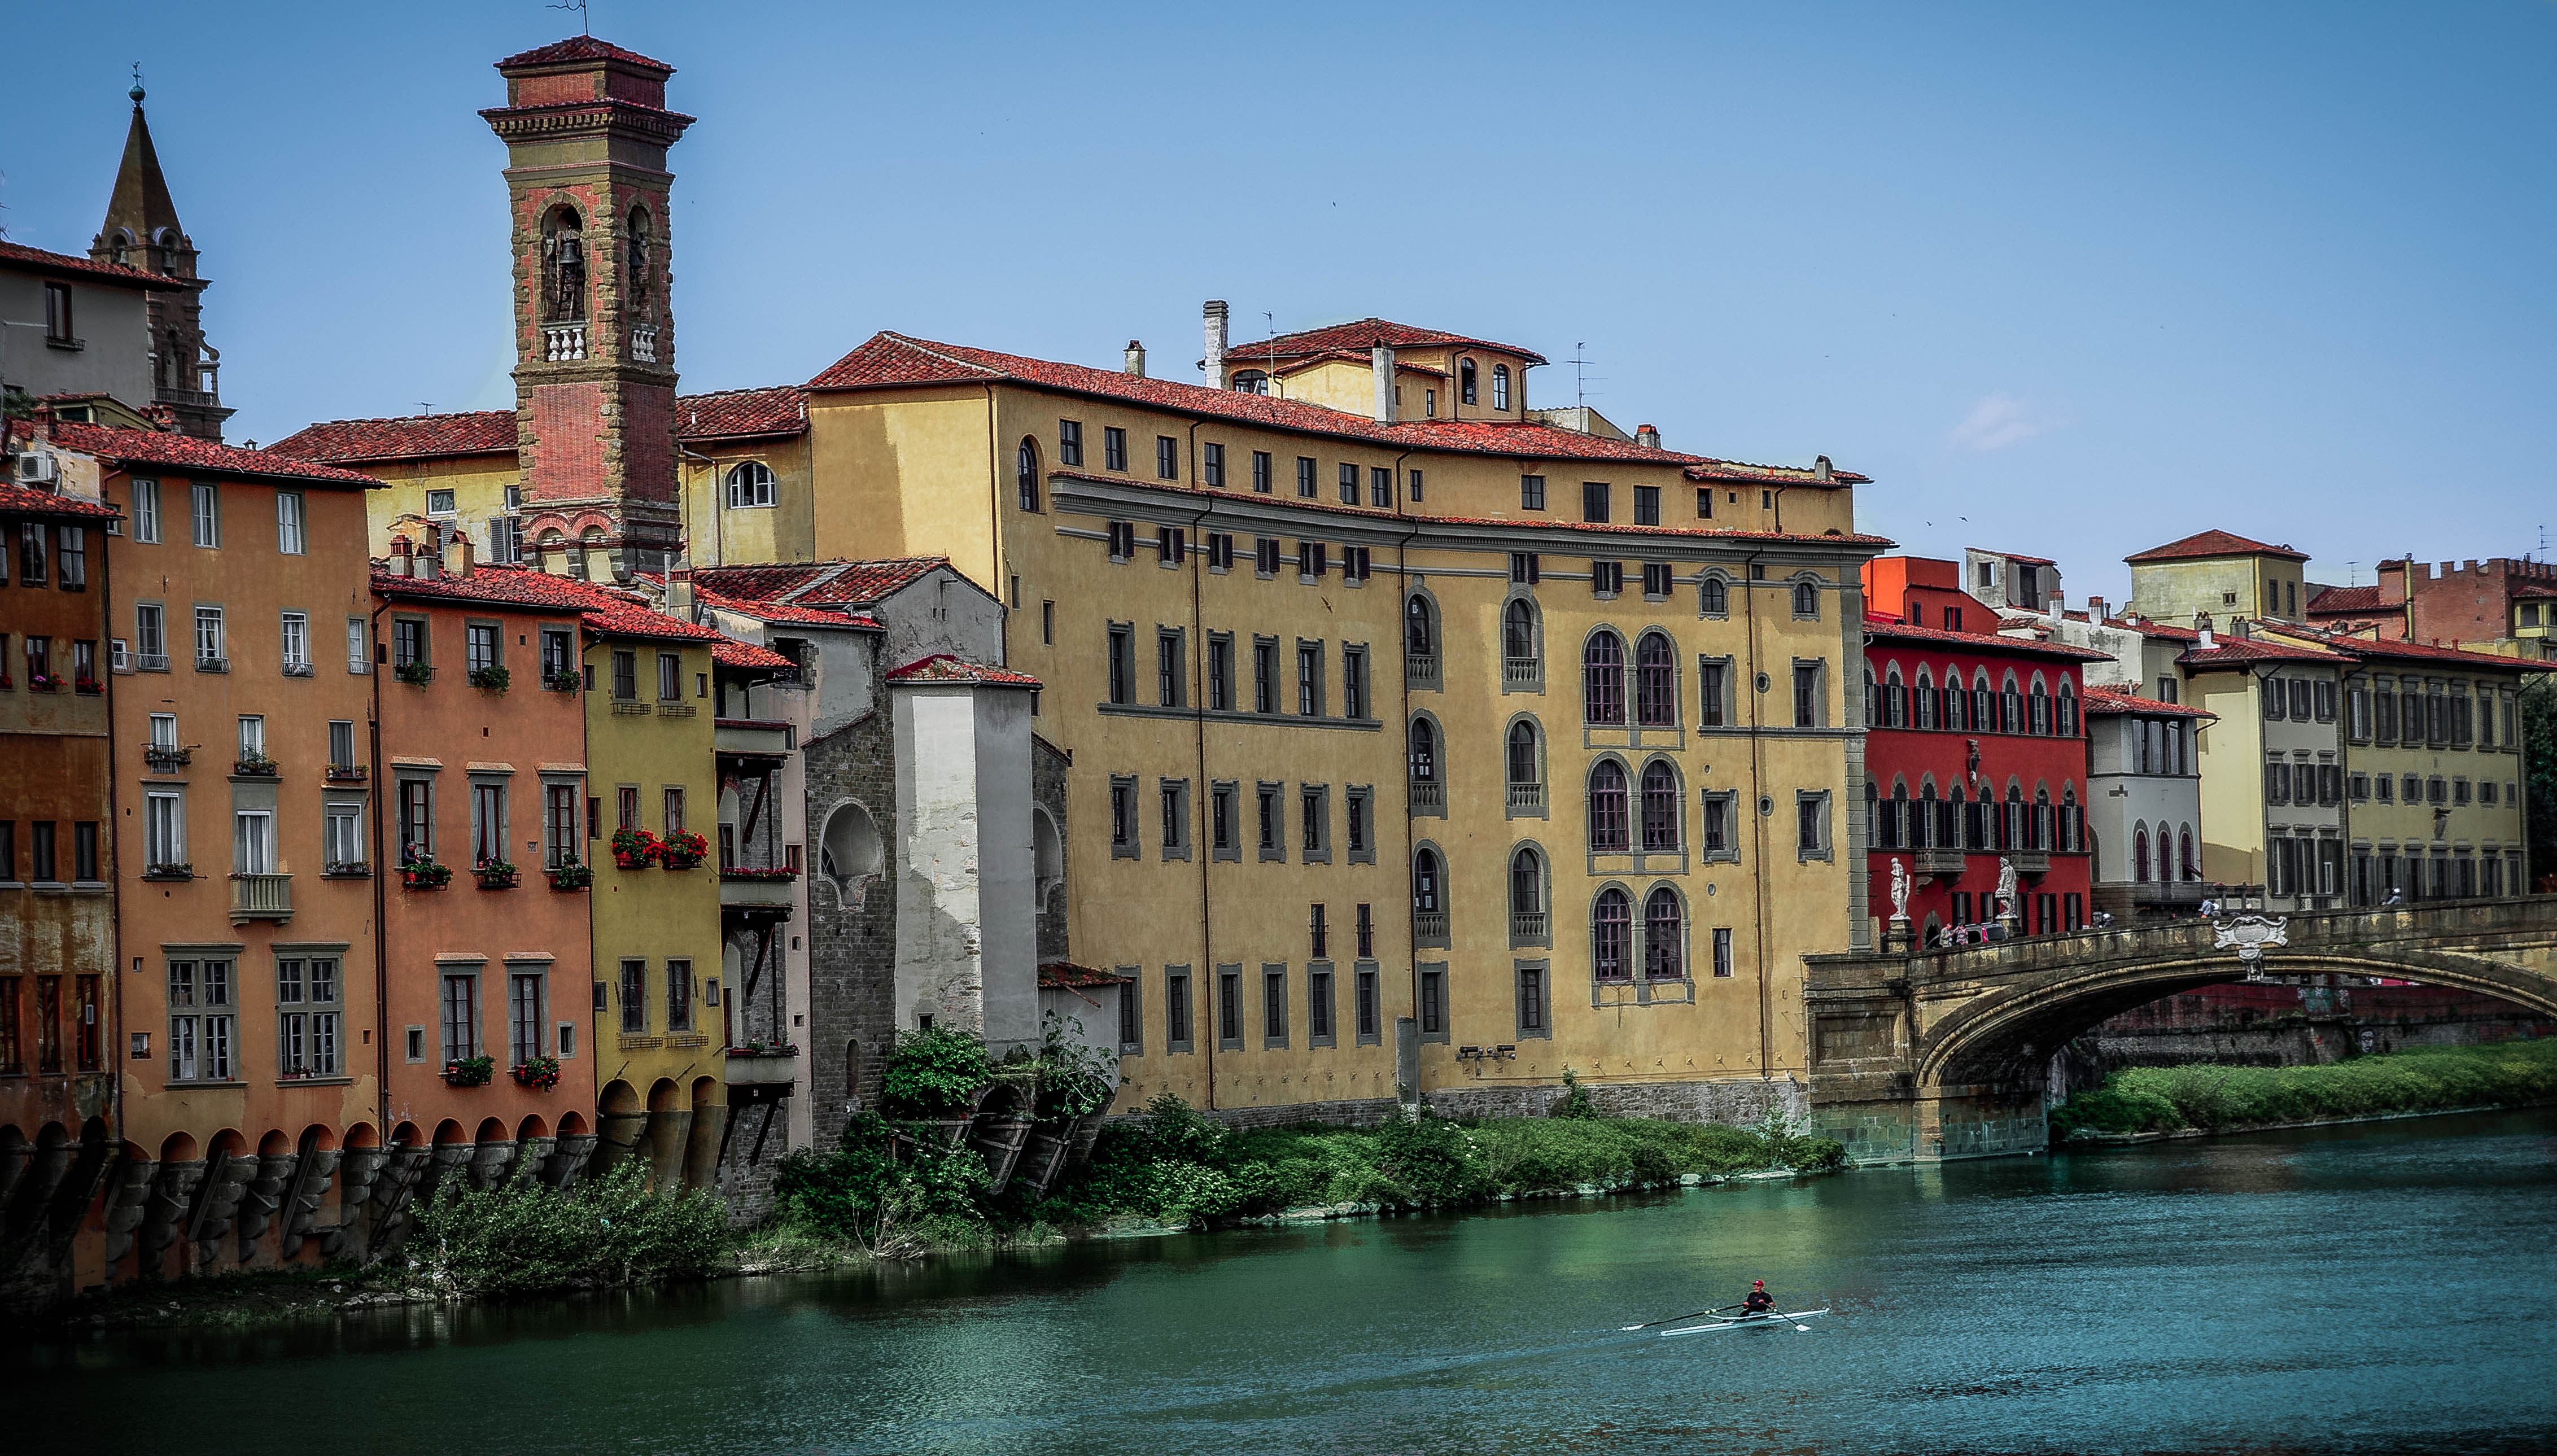
architecture, skyline, town, building, palace, city, urban, river, canal, cityscape, summer, italy, historic, tourism, waterway, body of water, buildings, historical, estate, florence, arno, ponte vecchio, geographical feature